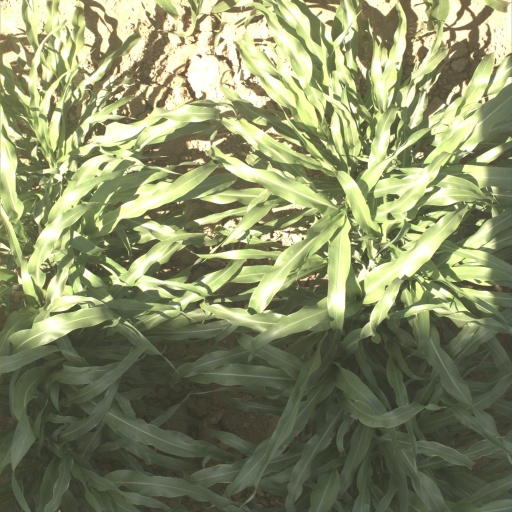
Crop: sorghum